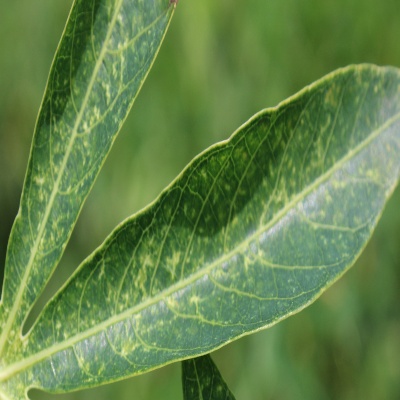
Crop: Cassava
Condition: green mite